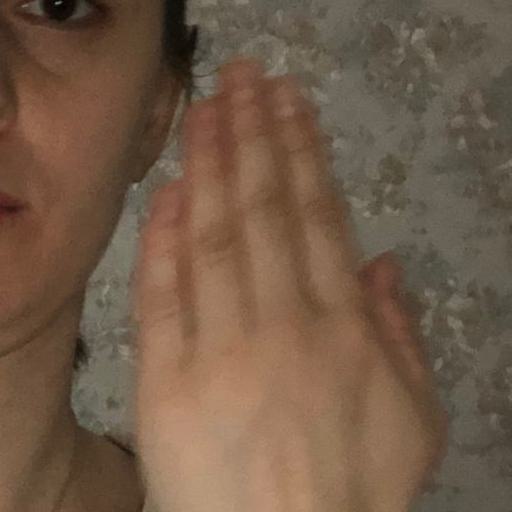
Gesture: stop_inverted